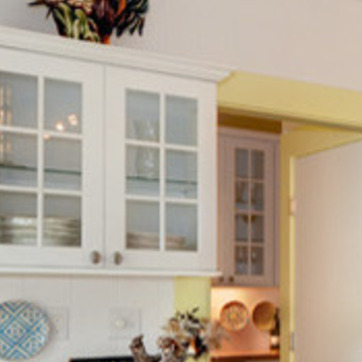
Material: glass